Shaun Greenhalgh

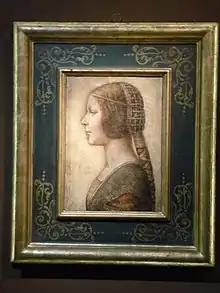
"La Bella Principessa" on display at Villa Reale Monza in 2015

In November 2015 as part of the publicity for the upcoming "A Forger's Tale", an article in "The Sunday Times" put forward Greenhalgh's claim that he was the creator of "La Bella Principessa" attributed to Leonardo da Vinci.